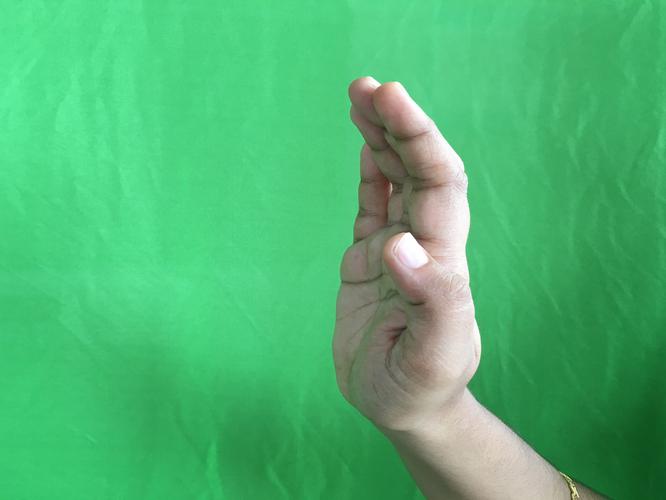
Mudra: Sarpasirsha
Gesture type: single_hand